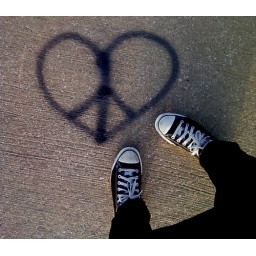
Taken with my phone. I drew that heart/peace sign thing with some car art spay stuff I found in my trunk. :D